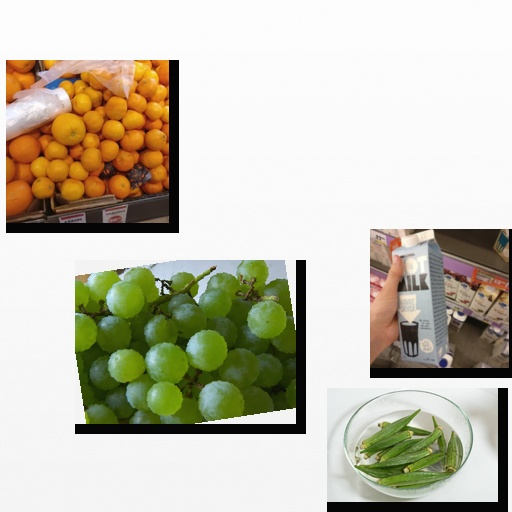
Food items: grapes, okra, satsuma, oat_milk